Jude Gold

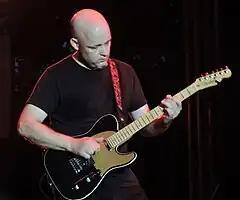
Gold with Jefferson Starship in 2012

Jude Gold (also credited as Judah Gold) is an American guitarist who has toured with Jefferson Starship since 2012 and has toured with Kristin Chenoweth, JGB, Eddie Money, 2 Live Crew, Jeff Berlin, and more.